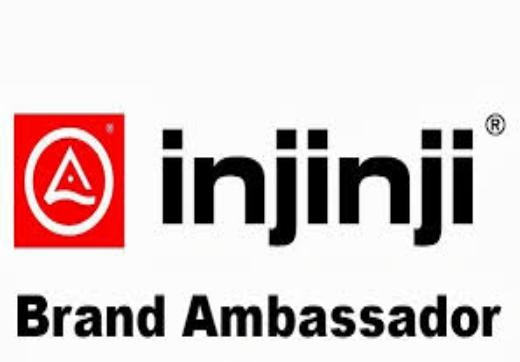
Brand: Injinji
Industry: Clothes